Bathurst Showground

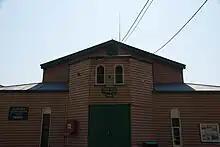
The Howard Pavilion, erected in 1879.

This was the first major building to appear at the showground. It was erected in 1879 as the "Exhibition Building", to the design of Edward Gell, Architect. By 1891 the building was known as the main pavilion. The pavilion was named in about 1957, for James Howard, who was made a life member of the AH & P in 1948 and who, with his son Sidney, gave long service to both the AH & P and the Trotting Club, principally as race starters.